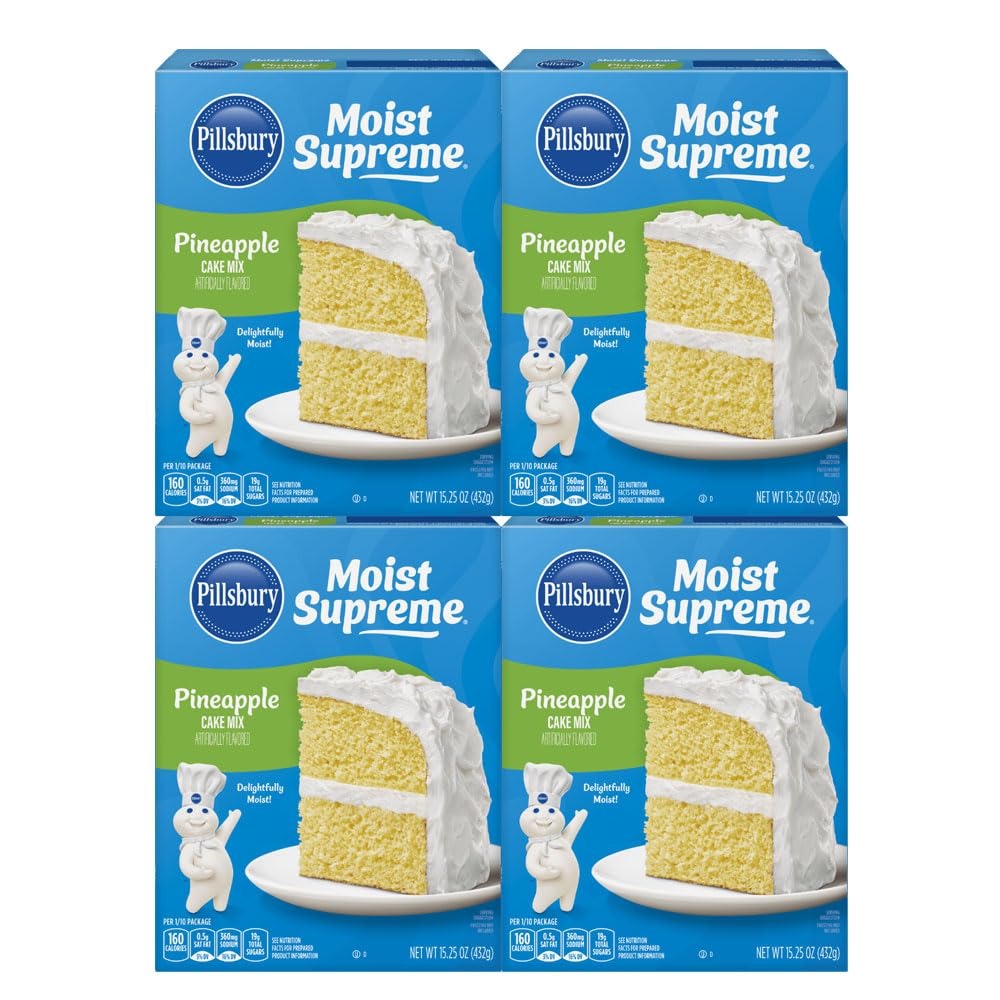
Item Name: Pillsbury Moist Supreme Premium Cake Mix, Pineapple, 15.25 oz - Palatize Pack of 4
Product Description: Transform everyday moments into fun-filled celebrations with Pillsbury cake mix. With each bite, you'll experience the beloved flavor that keeps you coming back for more. Pineapple Cake Mix lets you easily prepare a delightful dessert in just three steps. Simply add water, eggs, and vegetable oil to the dry mix, then pop it in the oven to make one 13" x 9" sheet cake or 24 cupcakes. Mix is ideal for birthdays, holidays, family gatherings, and any celebration, big or small. Try using this versatile cake mix to make cake pops, cookies, bundt cakes, and other delicious desserts that everyone will enjoy. From birthdays to holidays to just because, cake makes everything better.
Value: 15.25
Unit: Ounce

Price: 16.99